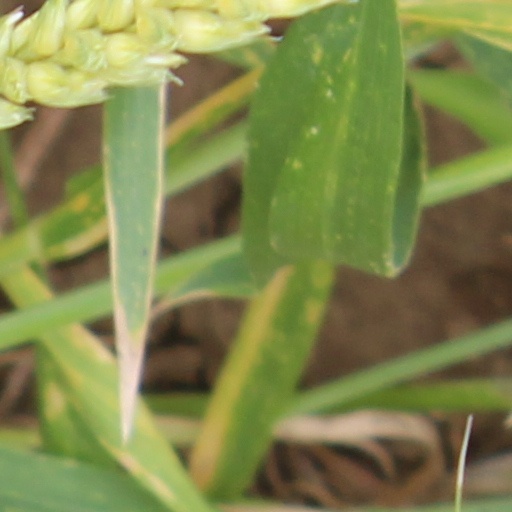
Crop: wheat